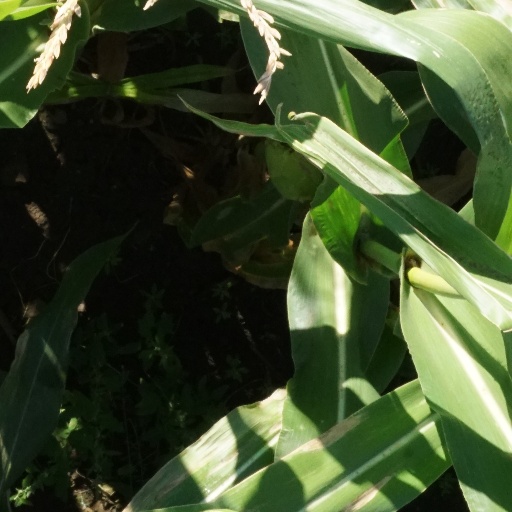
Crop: maize; corn